Anglo-Iraqi War

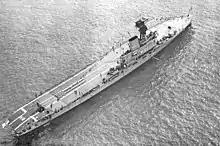
aircraft carrier

On 13 April, the Royal Navy force of four ships in the Persian Gulf was reinforced by the aircraft carrier and two light cruisers, and . HMS "Hermes" carried the Fairey Swordfish torpedo bombers of 814 Squadron. The naval vessels which covered the disembarkation at Basra consisted of the aircraft carrier HMS "Hermes", the light cruiser HMS "Emerald", the light cruiser HMNZS "Leander", the sloop , the gunboat HMS "Cockchafer", the sloop HMS "Seabelle", the minesweeper sloop , and the sloop HMAS "Yarra". On the morning of 15 April, Convoy BP7 was met at sea by HMS "Seabelle" from Basra. Later in the day the escort was reinforced by HMS "Falmouth". On 17 April, the convoy was joined by HMIS "Lawrence" and then proceeded towards the entrance of the Shatt al-Arab. On 18 April, the convoy moved up the Shatt al-Arab and arrived at Basra at 0930 hrs. HMS "Emerald" was already in Basra. On the same day, HMNZS "Leander" was released from support duties in the Persian Gulf. On 16 April, the Iraqi Government was informed that the British were going to invoke the Anglo-Iraq treaty to move troops through the country to Palestine. Rashid Ali raised no objection.